First Battle of the Piave River

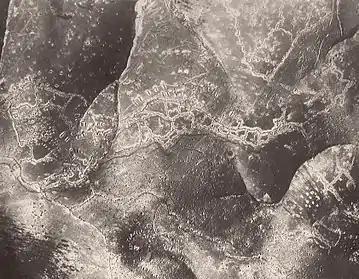
Austrian trenches on the Asolone flank of the Monte Grappa massif

The First Battle of the Piave River, was fought during World War I between the armies of the Austro-Hungarian Empire supported by the German Empire against the Kingdom of Italy along the Piave river.